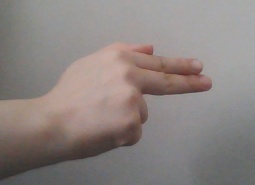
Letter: ghain